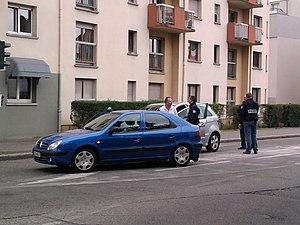
Policiers en civil intevenant à Strasbourg